Sky position (RA, Dec in degrees): 210.754, 5.268
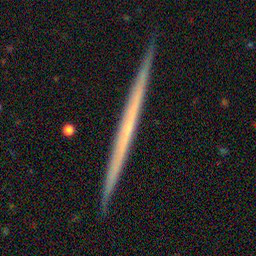
Galaxy morphology: Edge-on Galaxies without Bulge